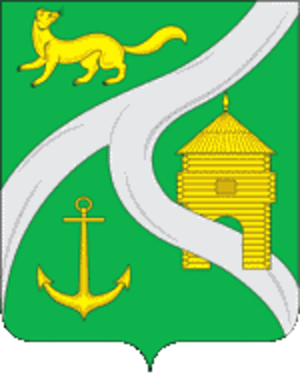
Ust-Kut
Ust-Kut er en by i Irkutsk oblast, Sibiriske føderale distrikt i Den Russiske Føderation omkring 980 kilometer nord for oblastens administrative center, Irkutsk. Byen har 41.689 indbyggere og blev grundlagt i 1631.